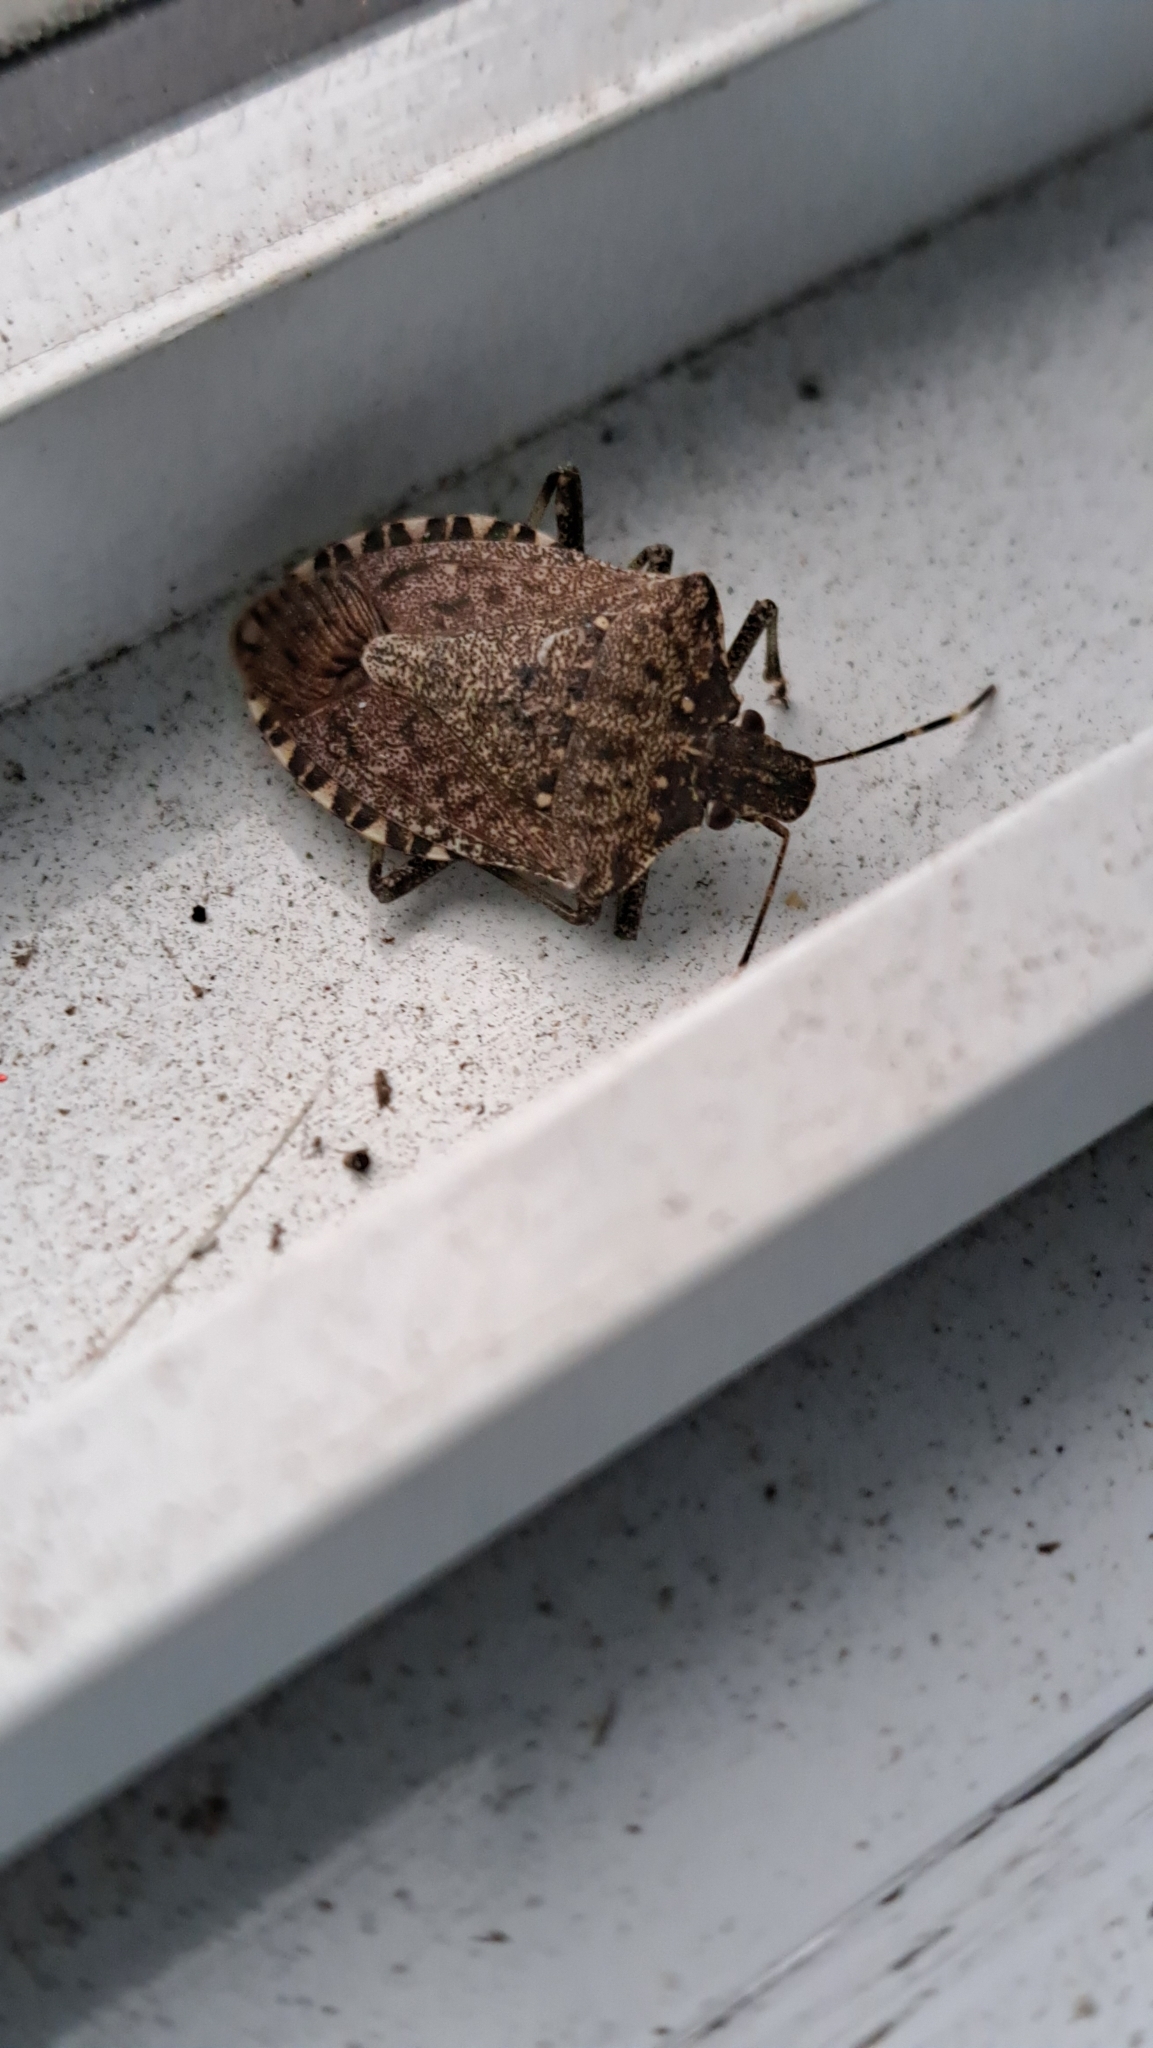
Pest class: stink_bug